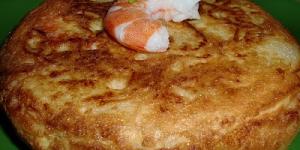
tortilla de patatas y gambas jugosa